William Ogilvie of Pittensear

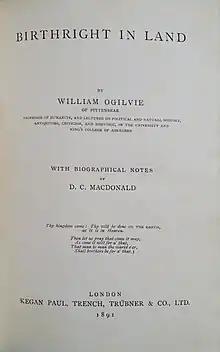

MacDonald describes Ogilvie's "Essay" as "a pastoral prose poem, through which we can realise this beautiful world, with its ample provision for satisfying man's instinctive and rational faculties of enjoyment." Ogilvie wrote his revolutionary masterwork between 1776 (the US declaration of independence) and 1781—eight years before the storming of the Bastille. He presented the work as a warning to the "friends of mankind", he being "well aware that great changes suddenly accomplished are always pregnant with danger".